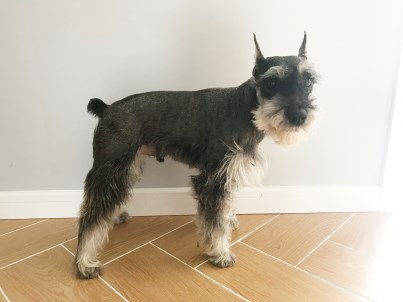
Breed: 2342-n000102-miniature_schnauzer